Olof Philip Oxehufvud

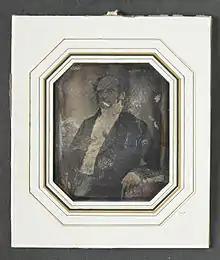
Daguerreotype of Olof Philip Oxehufvud

Olof Philip Oxehufvud (25 August 1797 – 22 March 1857), was a Swedish jurist and "hovjunkare".